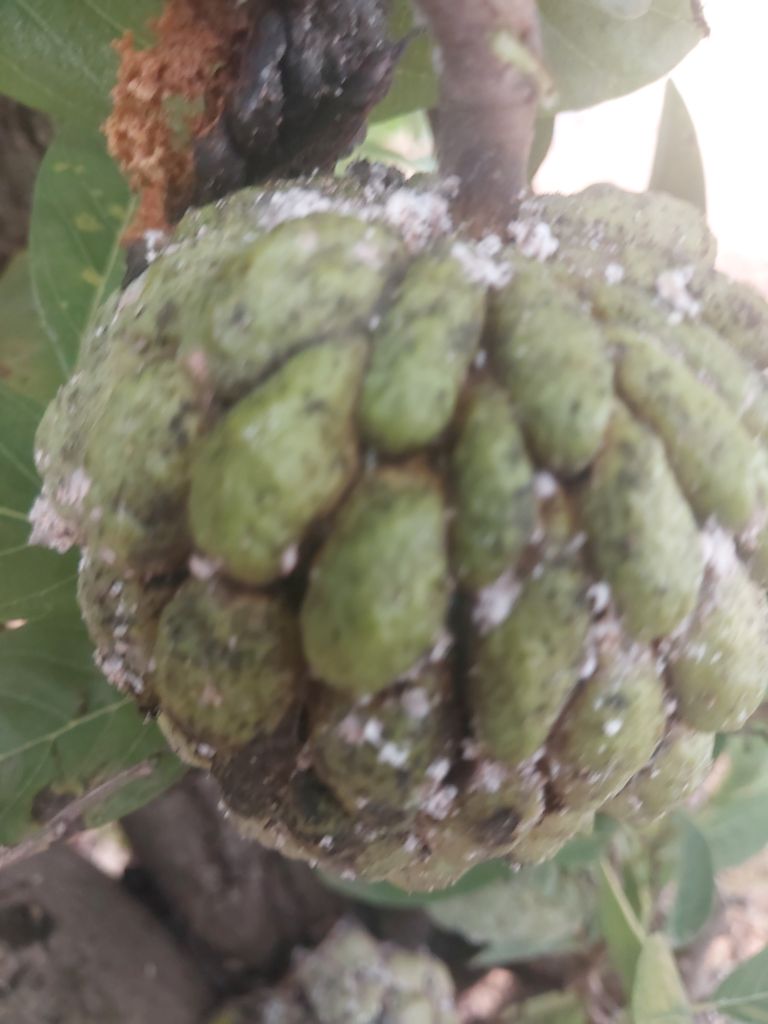
Disease label: Leaf spot on fruit